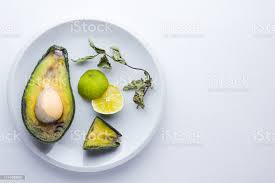
Waste category: biological